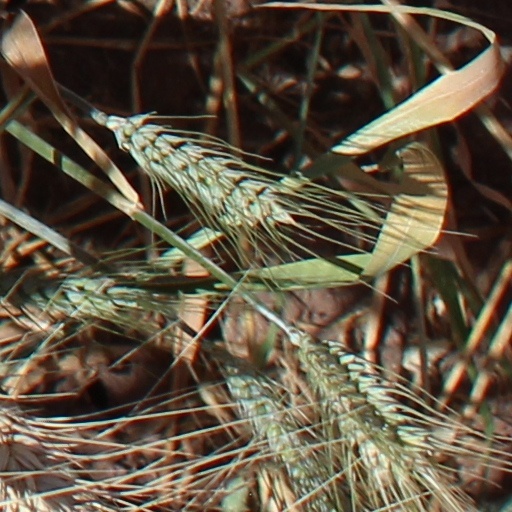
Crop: wheat